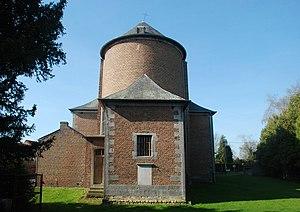
Belgique - Brabant wallon - Genappe - Baisy-Thy - Église Saint-Hubert
L'église Saint-Hubert est une église de style classique située à Baisy-Thy, village de la commune belge de Genappe, en Brabant wallon.